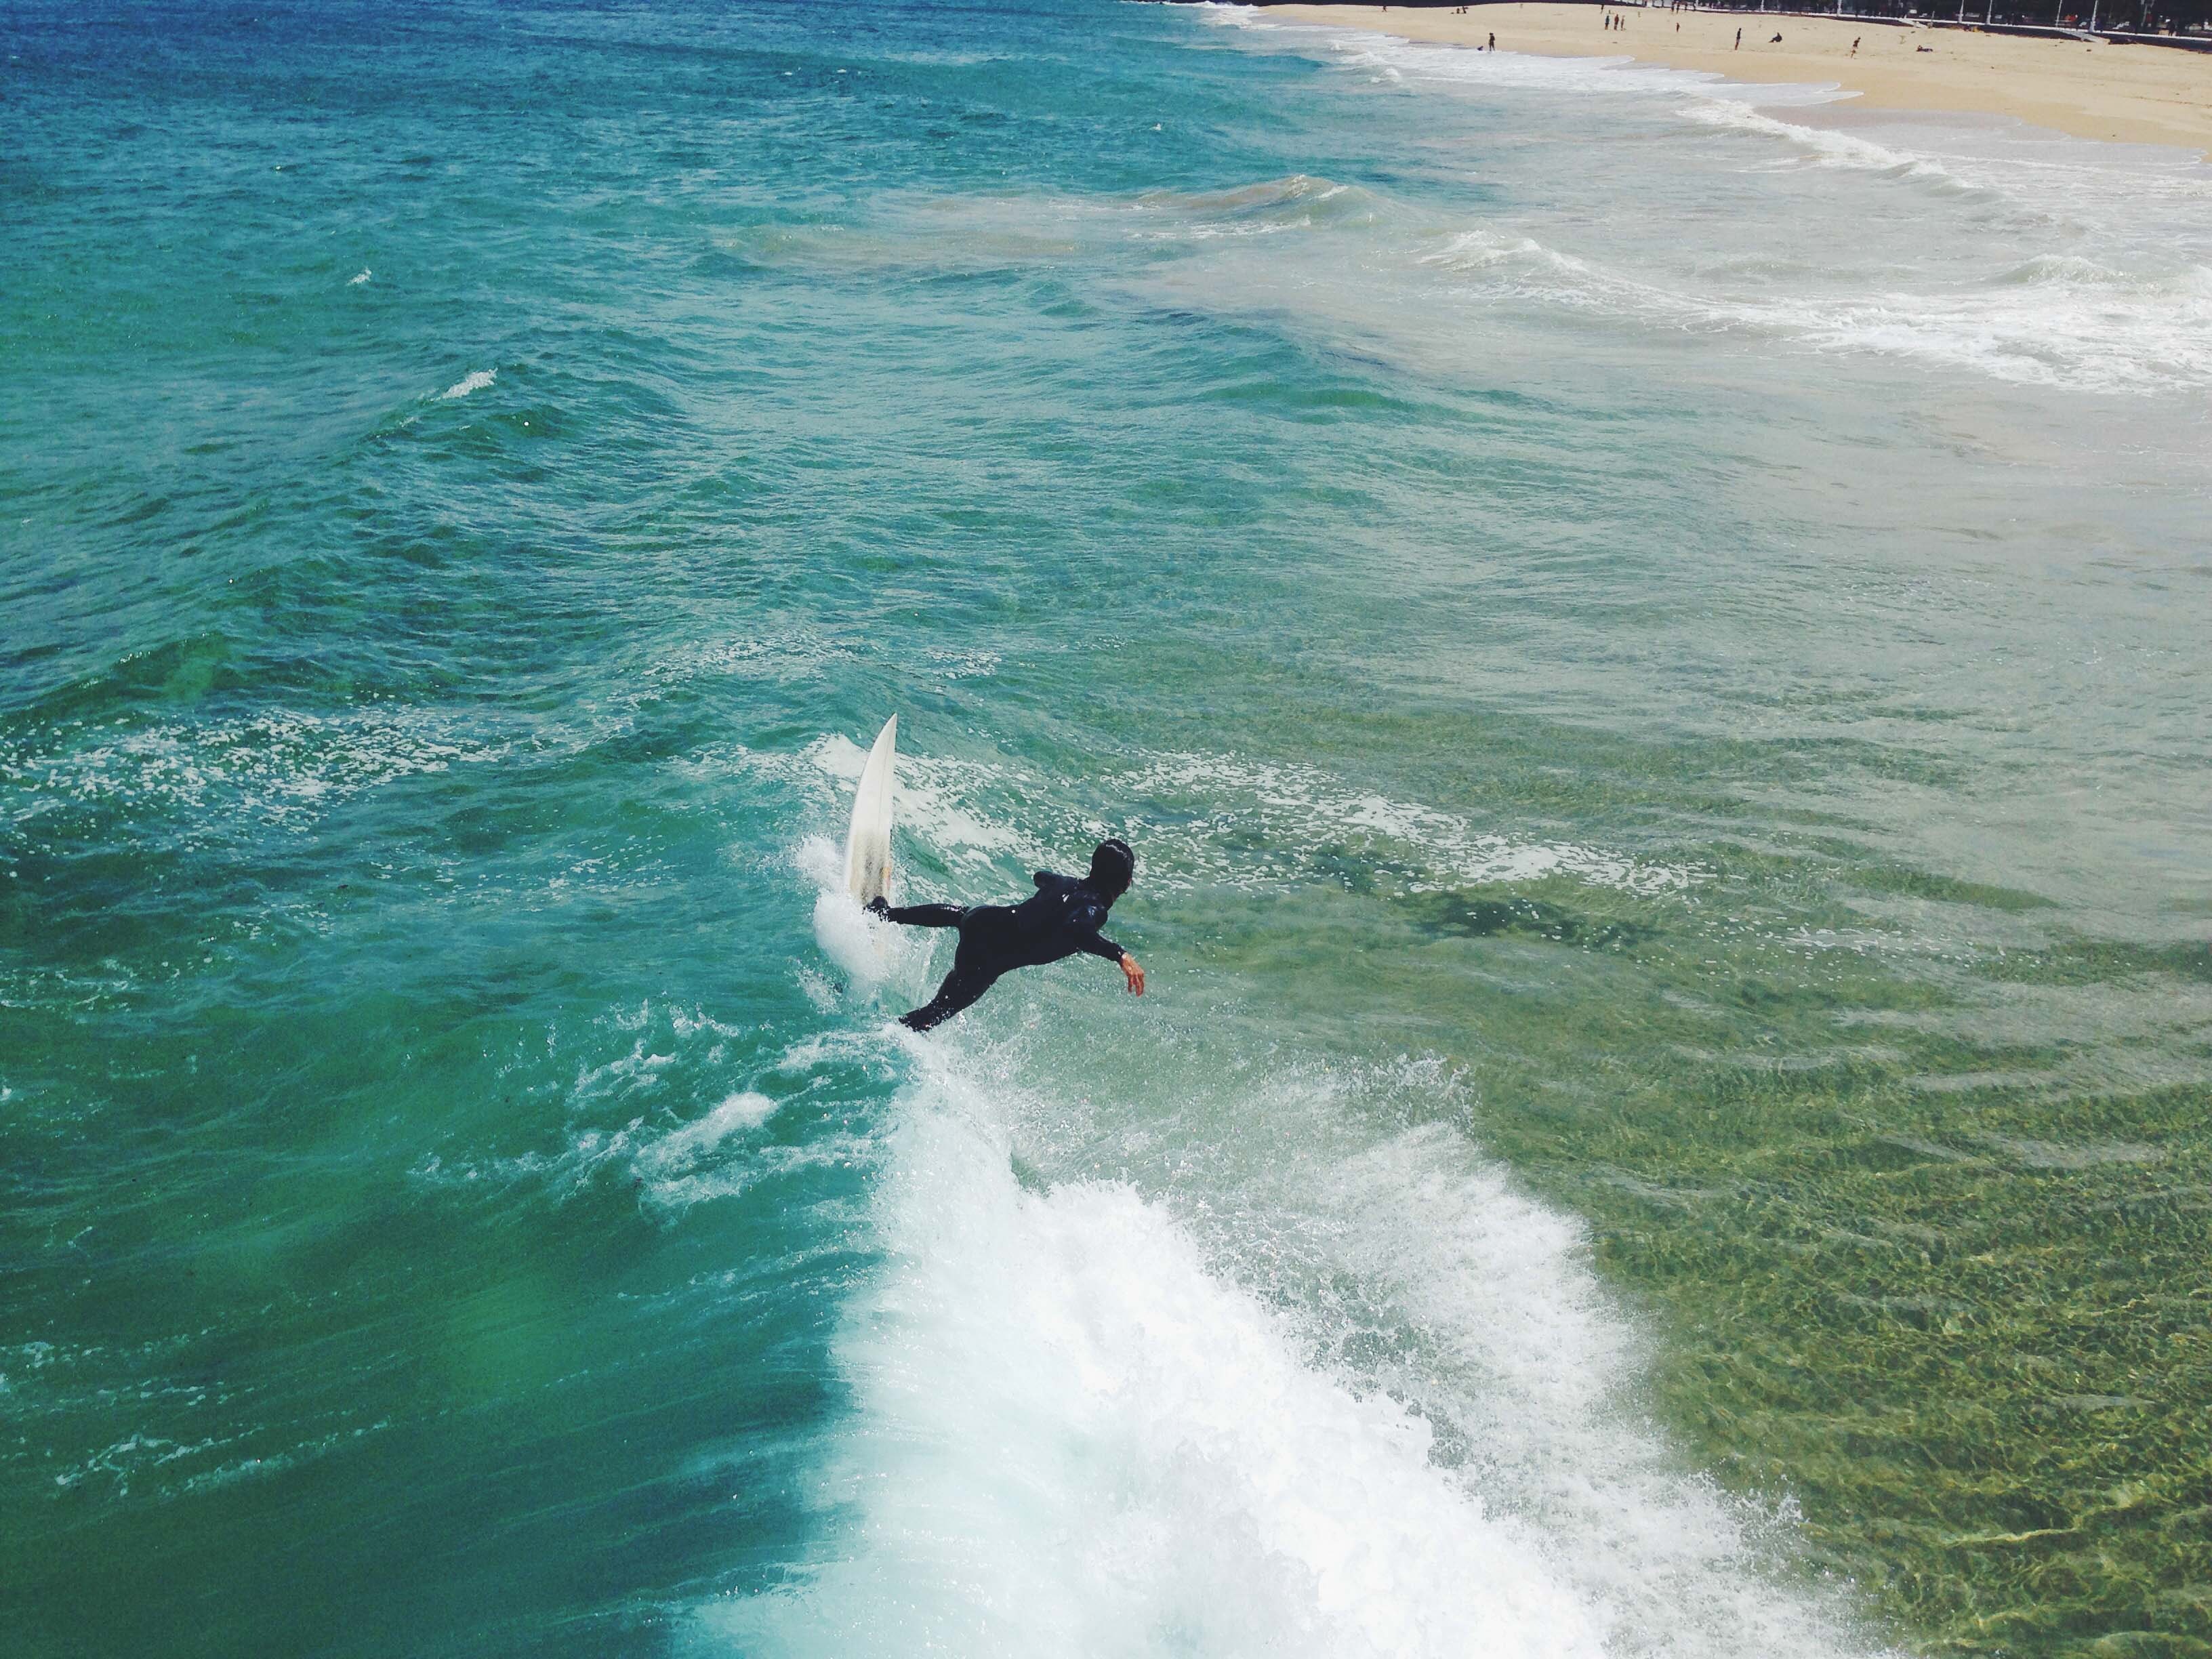
wave, surfing, wind wave, water, ocean, boardsport, sea, surface water sports, Surfing Equipment, surfboard, coast, tide, recreation, vacation, water sport, bodyboarding, wind, beach, wetsuit